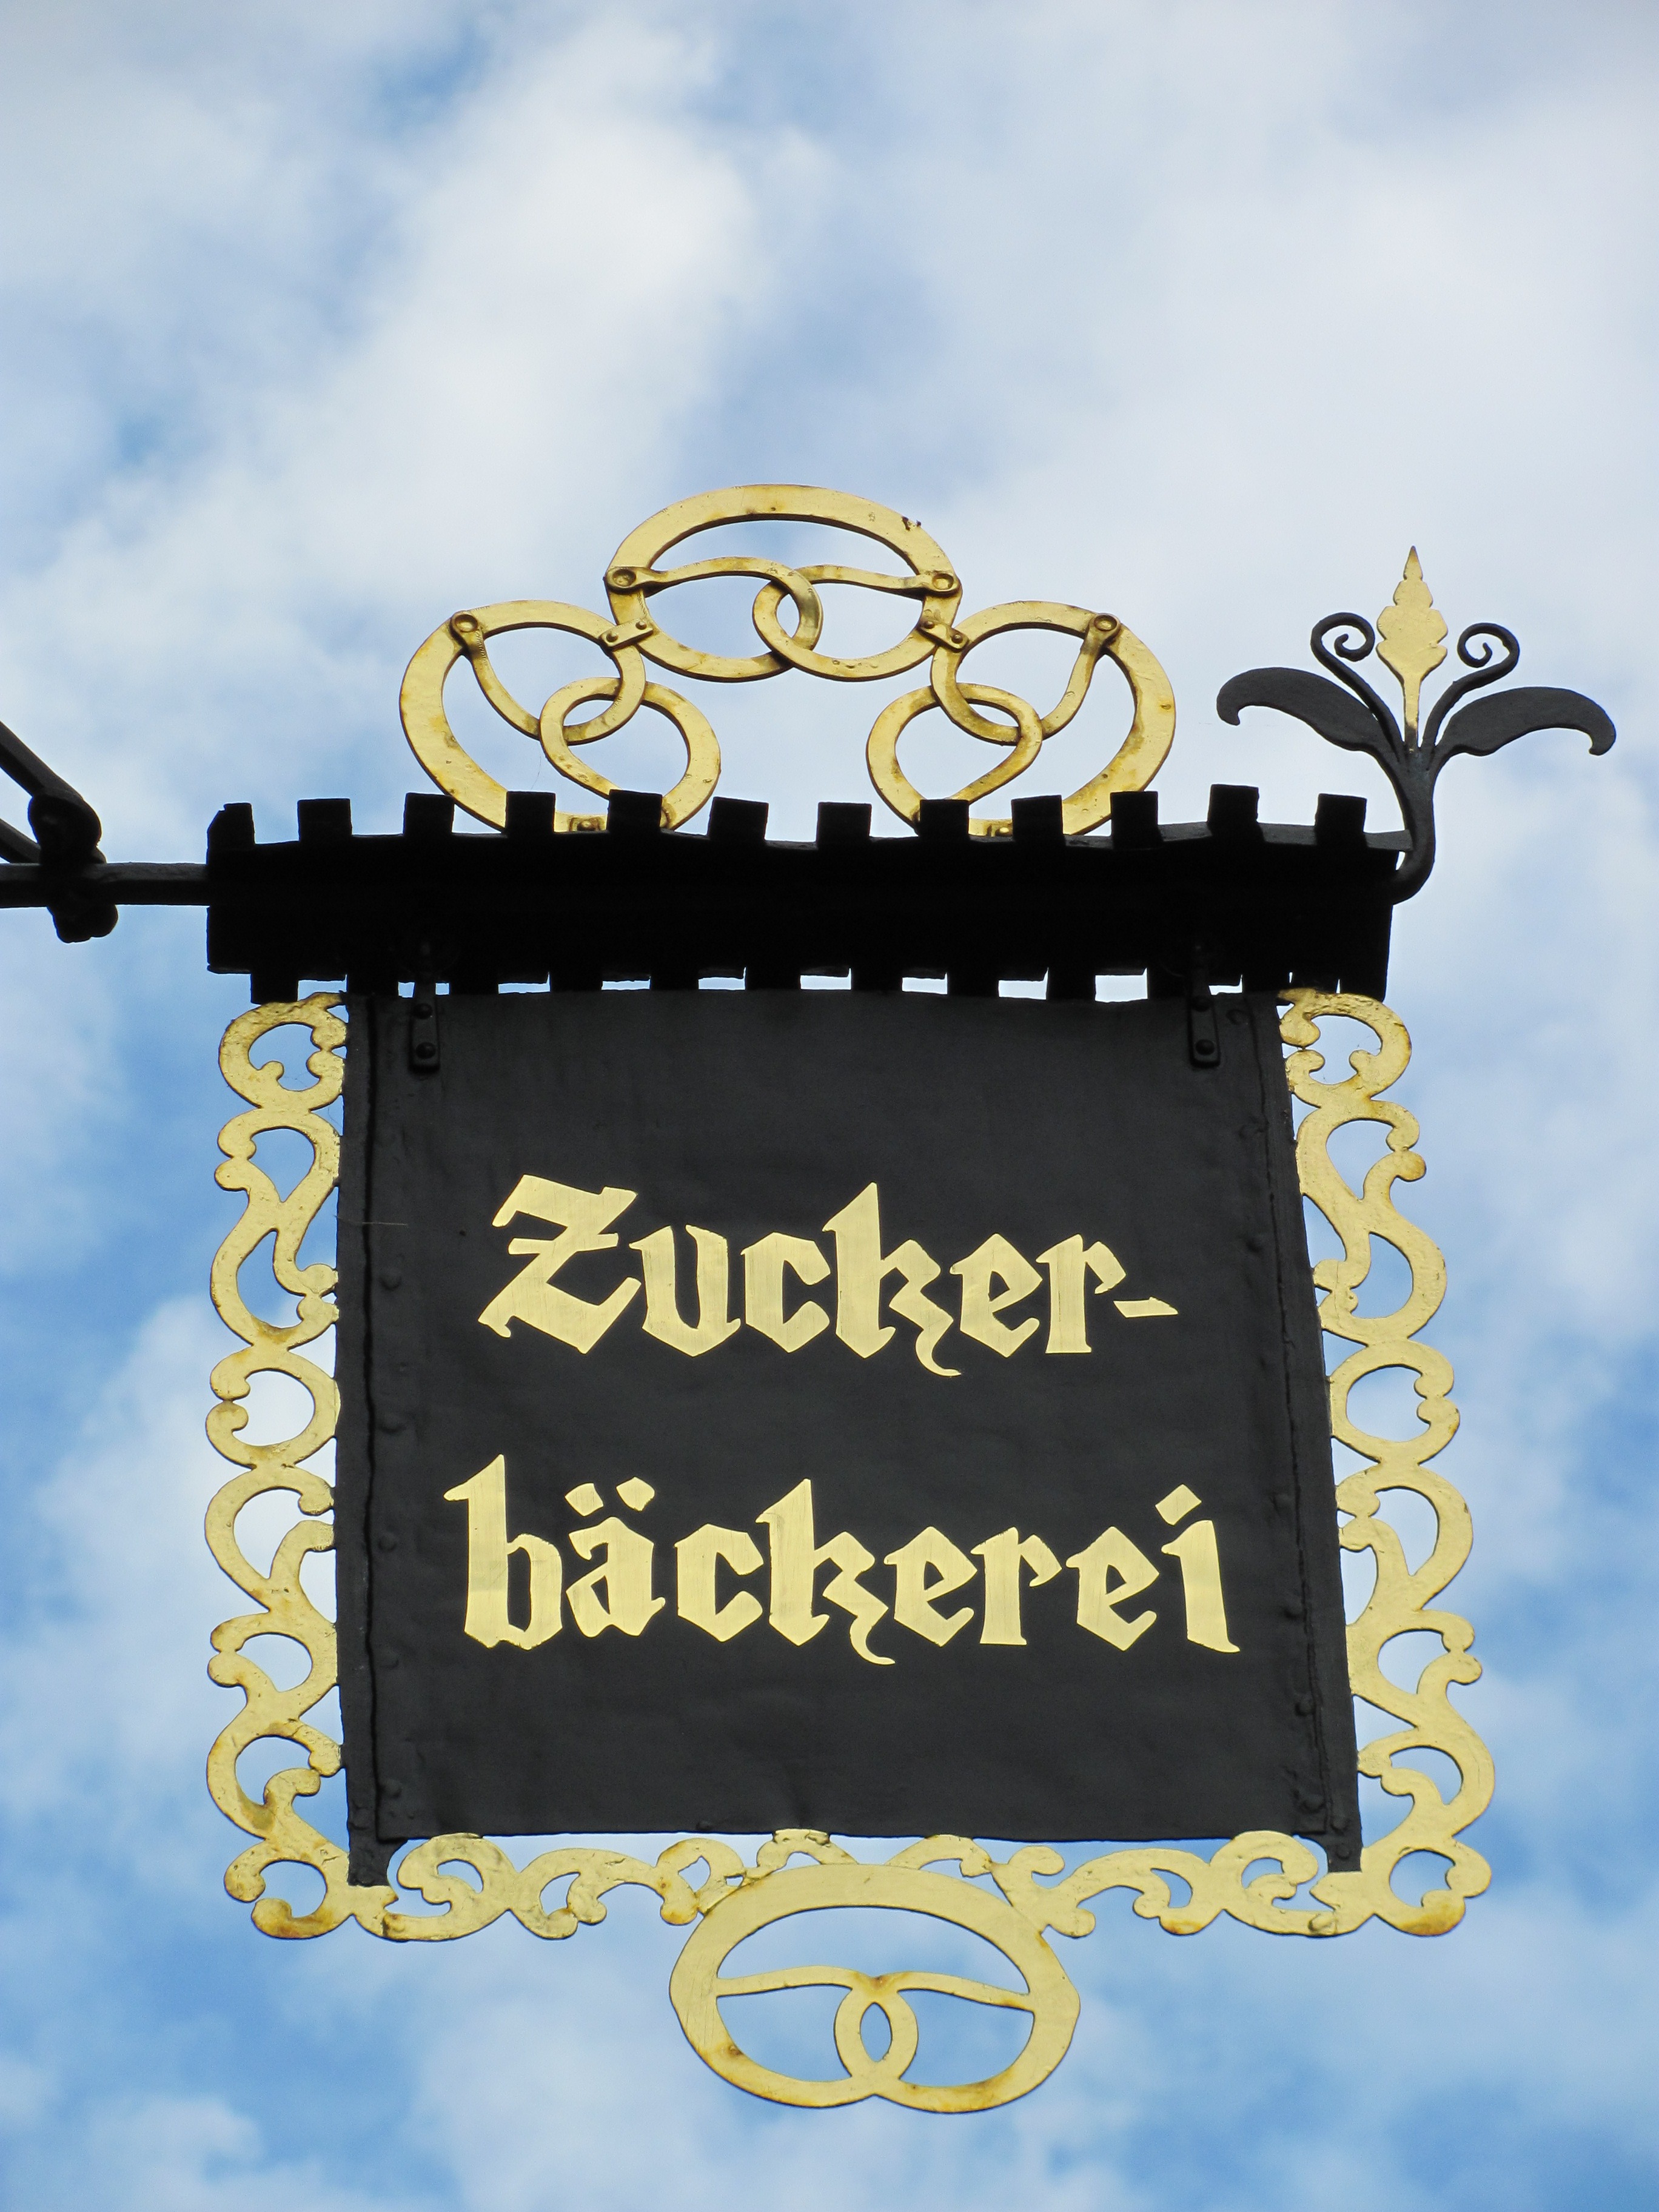
sky, advertising, sign, banner, holiday, street sign, yellow, trip, signage, holidays, germany, teaches